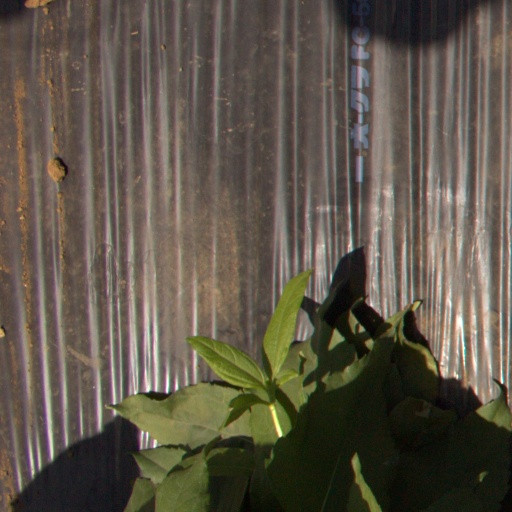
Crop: Jerusalem artichoke